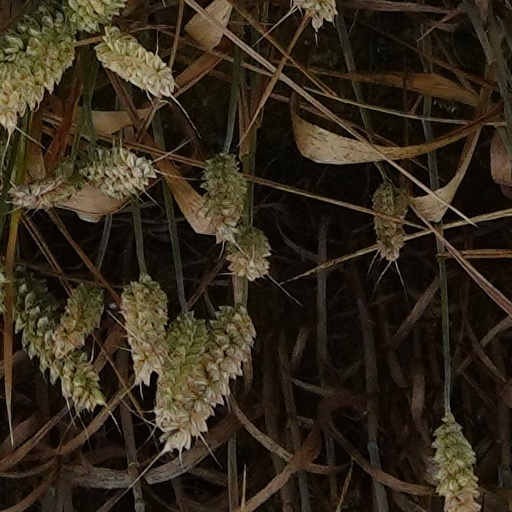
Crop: wheat